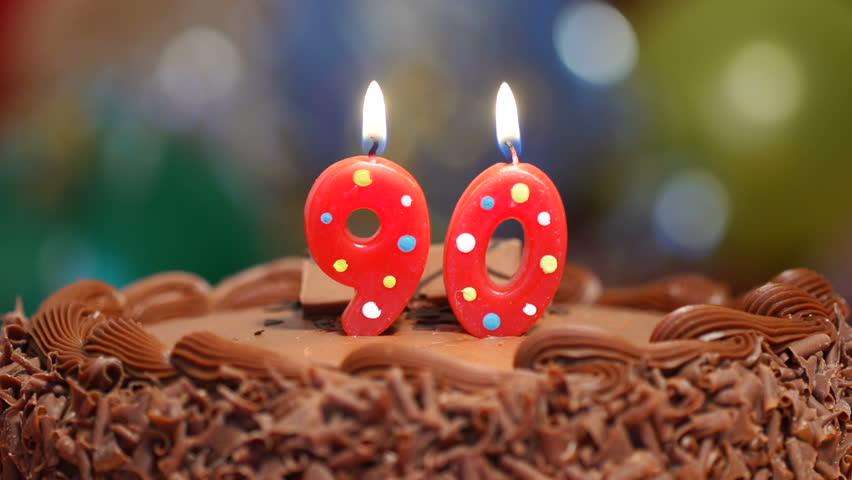
candles on a cake are blown out
Relation: Story